Sarafand al-Amar

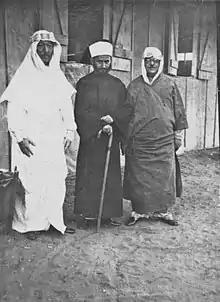
Awni Abd al-Hadi (left), Sheikh Sabri Abdine (center) and Izzat Darwaza (right) during their imprisonment in Sarafand by the British, 1936

In December 1918, after World War I but prior to the Mandatory Palestine, New Zealand soldiers from the New Zealand Mounted Rifles Brigade camped near the village massacred its inhabitants as retribution for the murder of a New Zealand soldier. Between 40 and 137 people are believed to have been killed in the massacre, and many houses in the village were burnt to the ground.